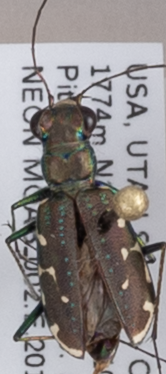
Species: Cicindela punctulata punctulata
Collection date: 2018-07-10
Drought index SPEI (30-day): -0.774
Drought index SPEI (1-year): -2.09
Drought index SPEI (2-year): -2.09